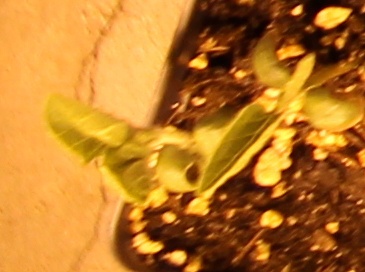
Label: Soybean